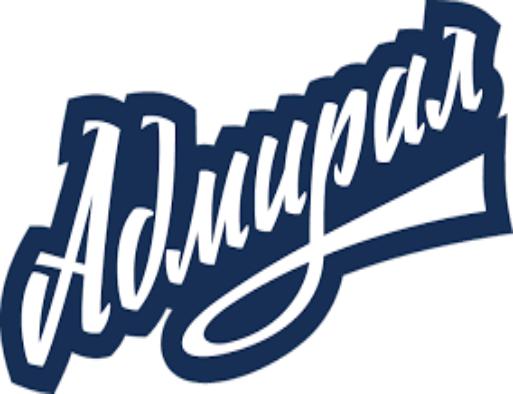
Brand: Admiral
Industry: Clothes